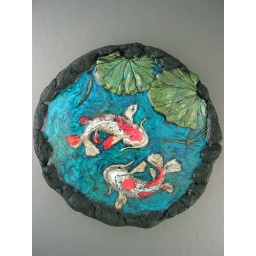
Polymer fish swim in polymer resin on this box top.